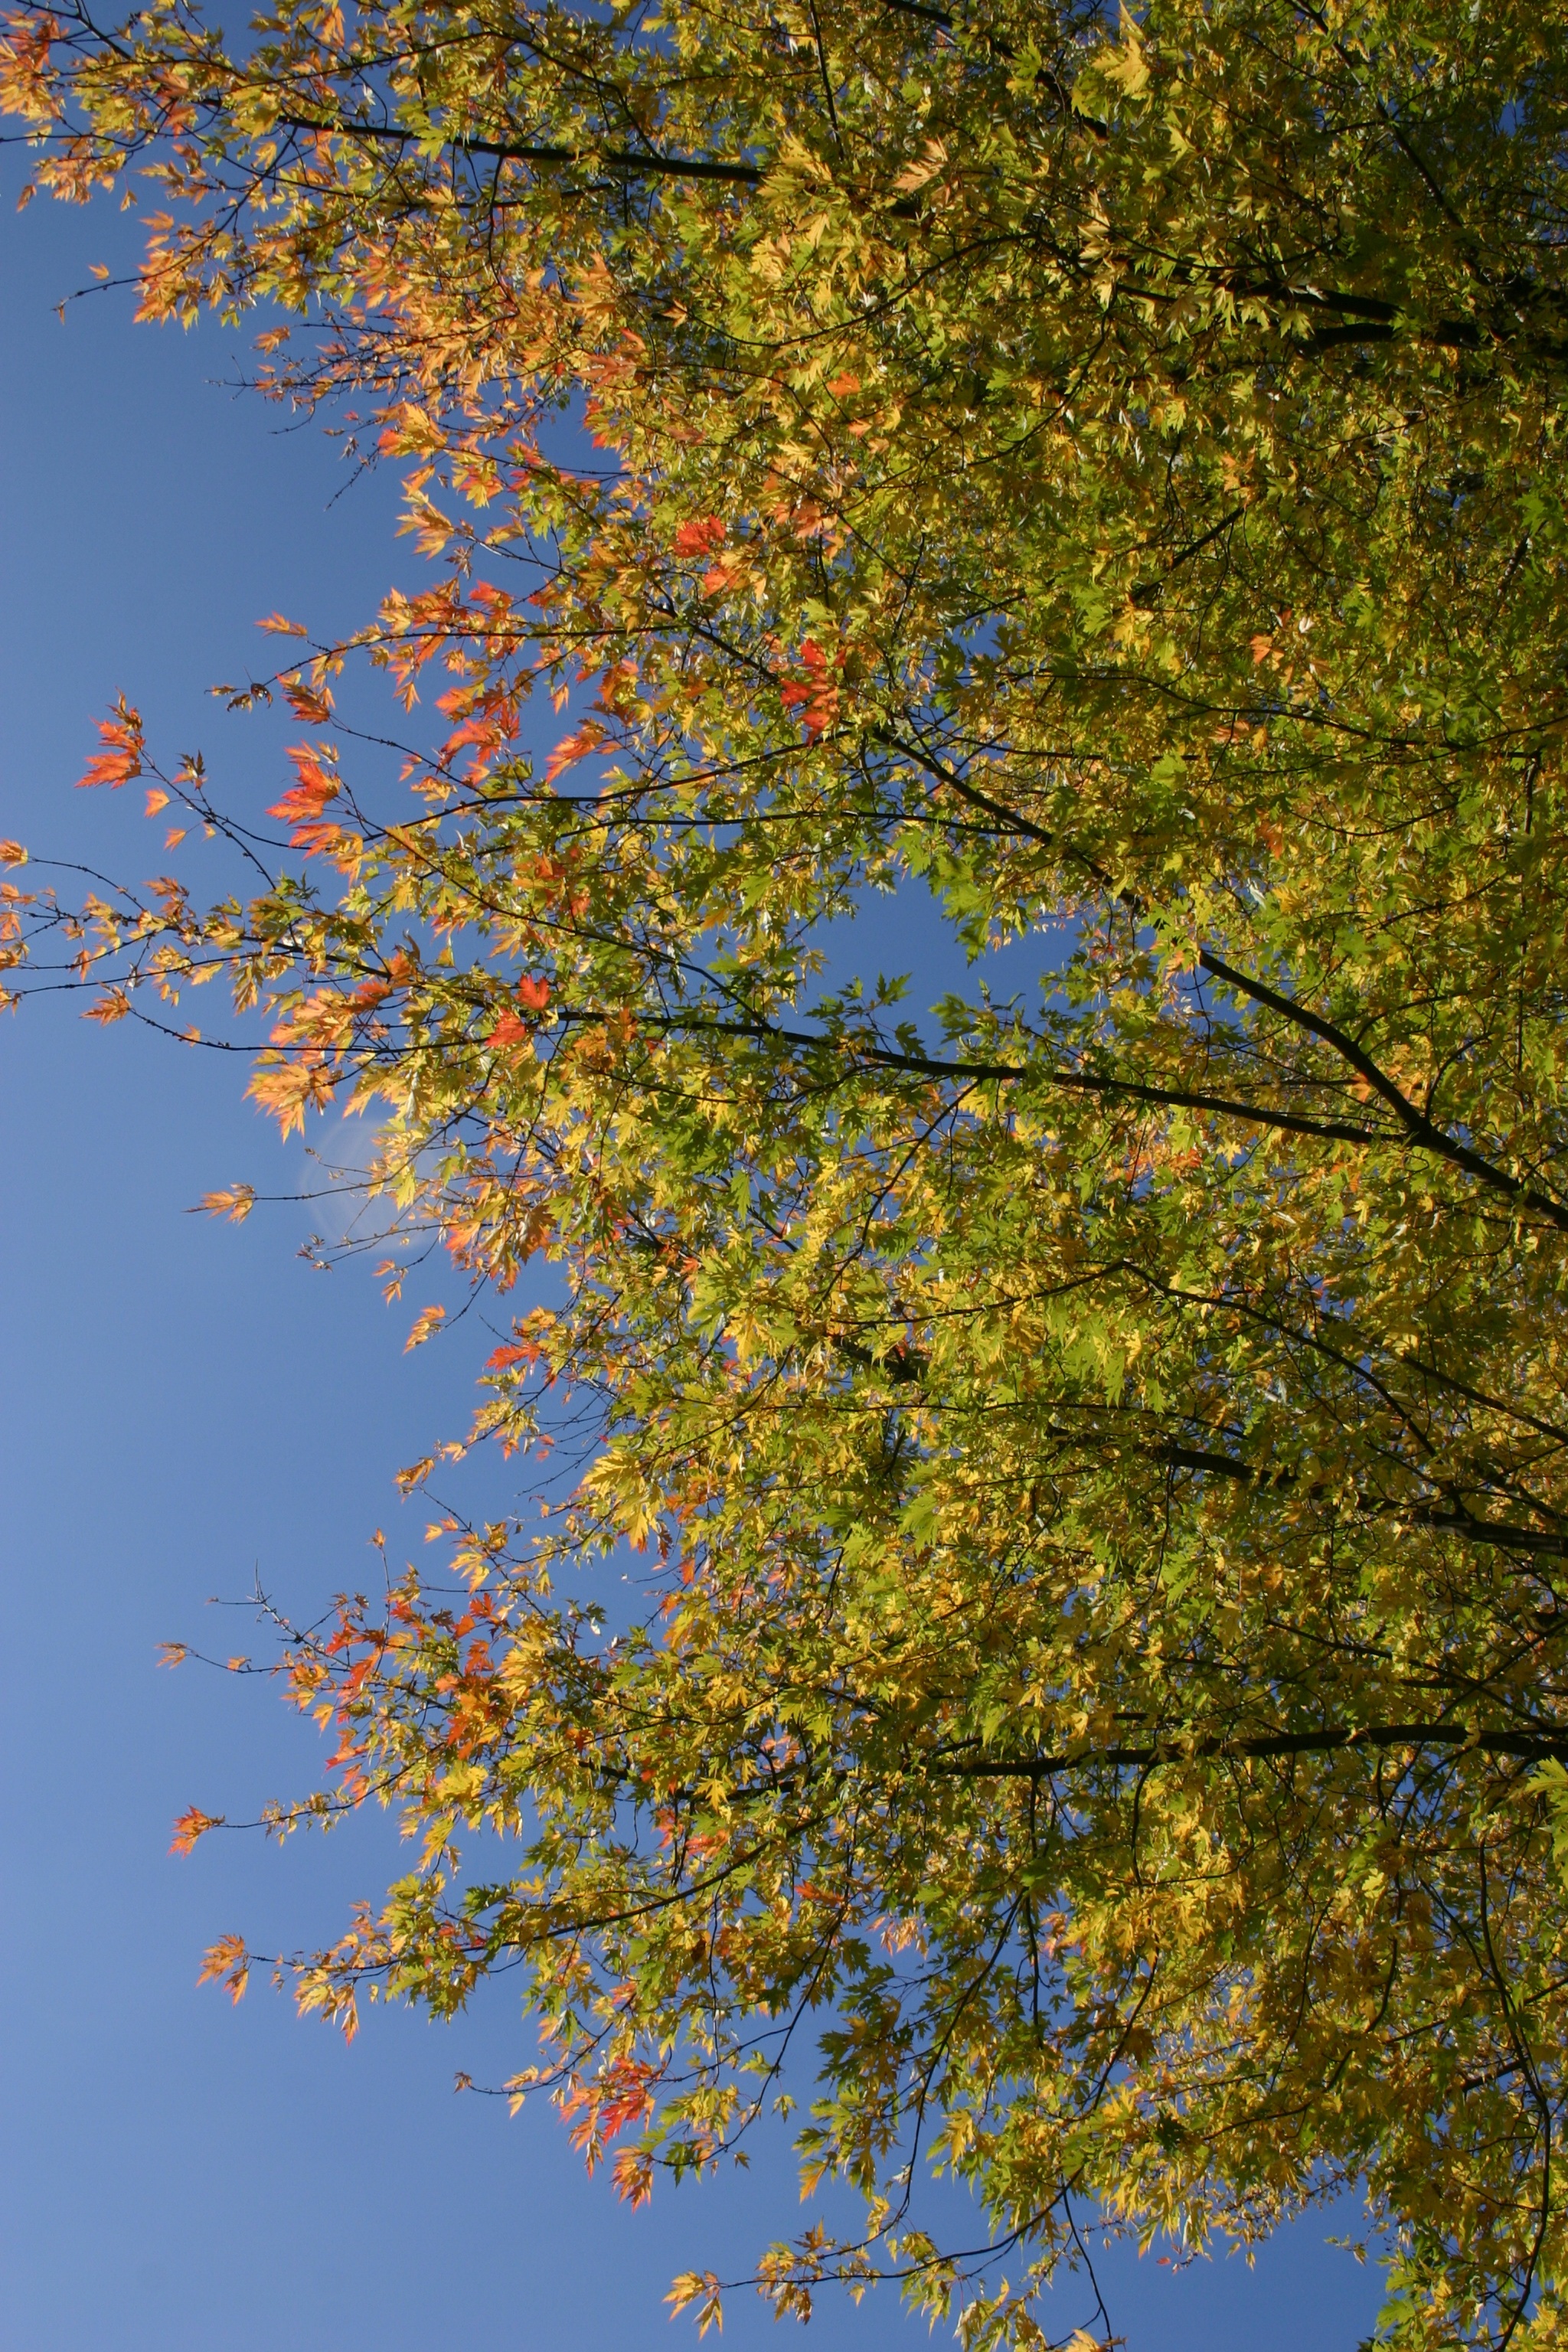
tree, nature, forest, branch, blossom, plant, sunlight, leaf, flower, foliage, autumn, park, botany, flora, season, maple tree, deciduous, october, ecosystem, woody plant